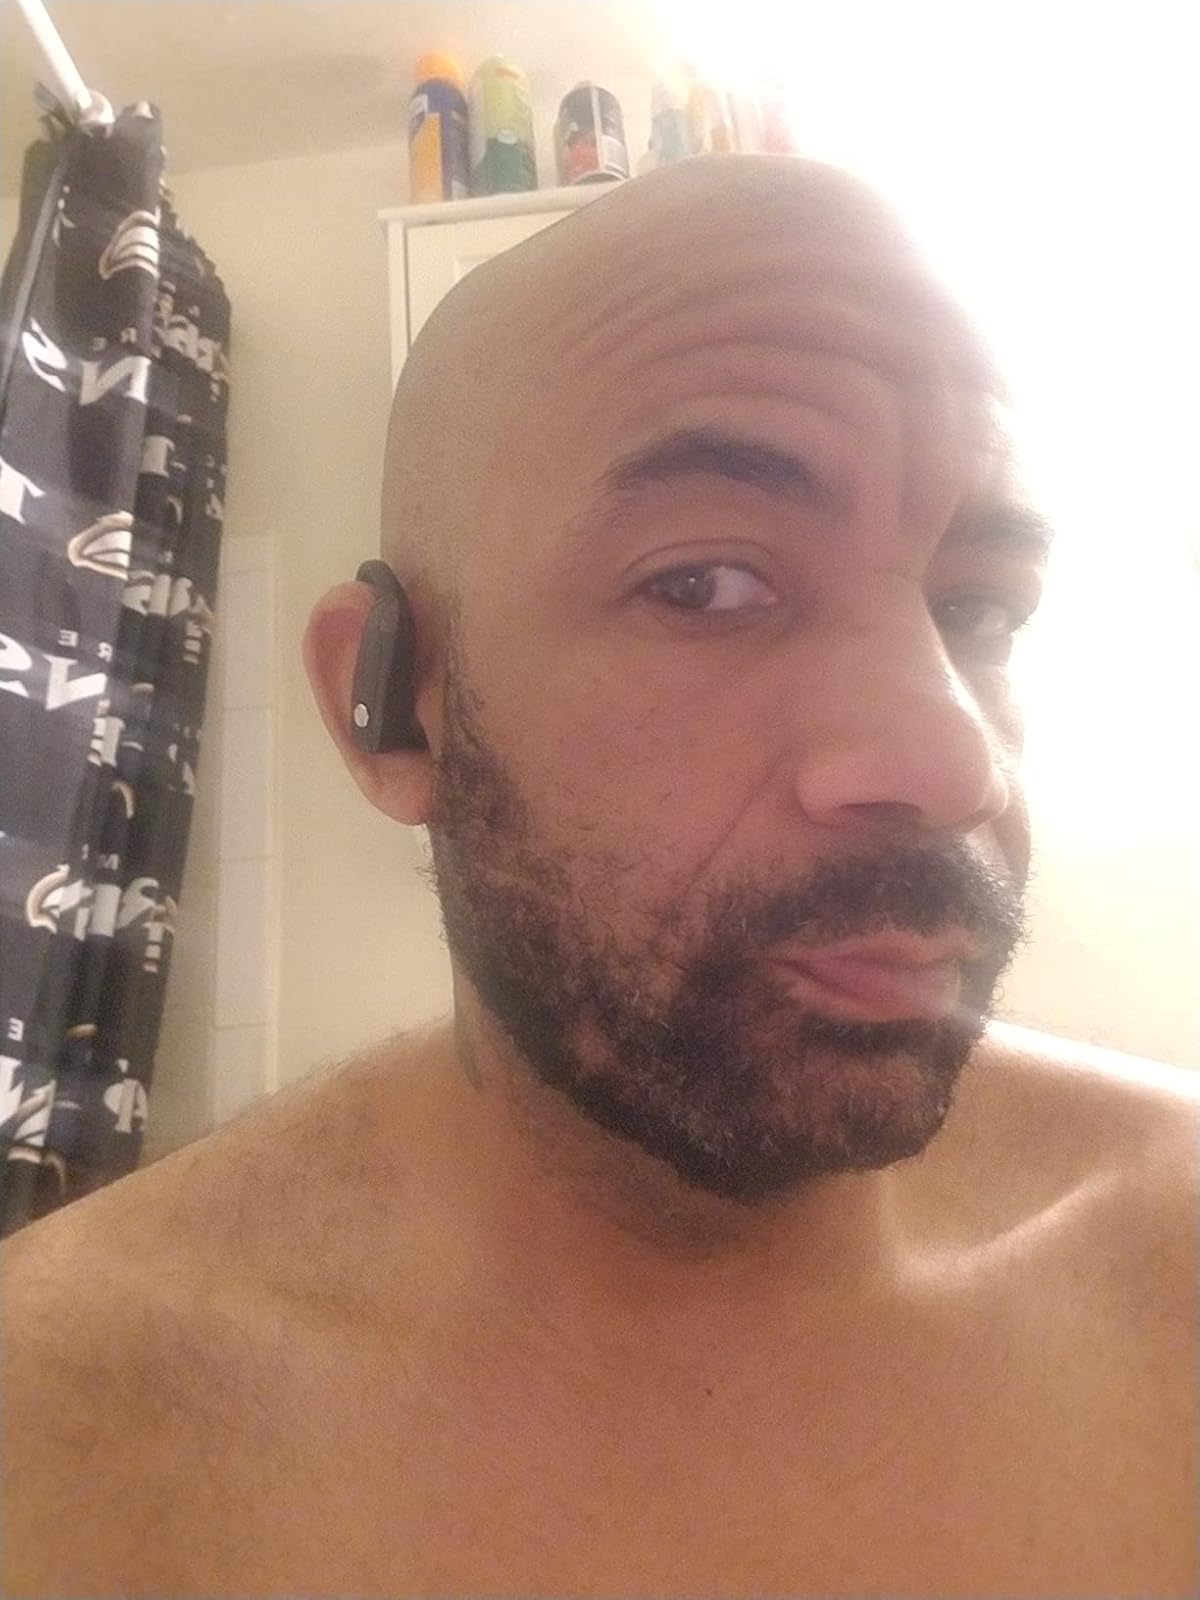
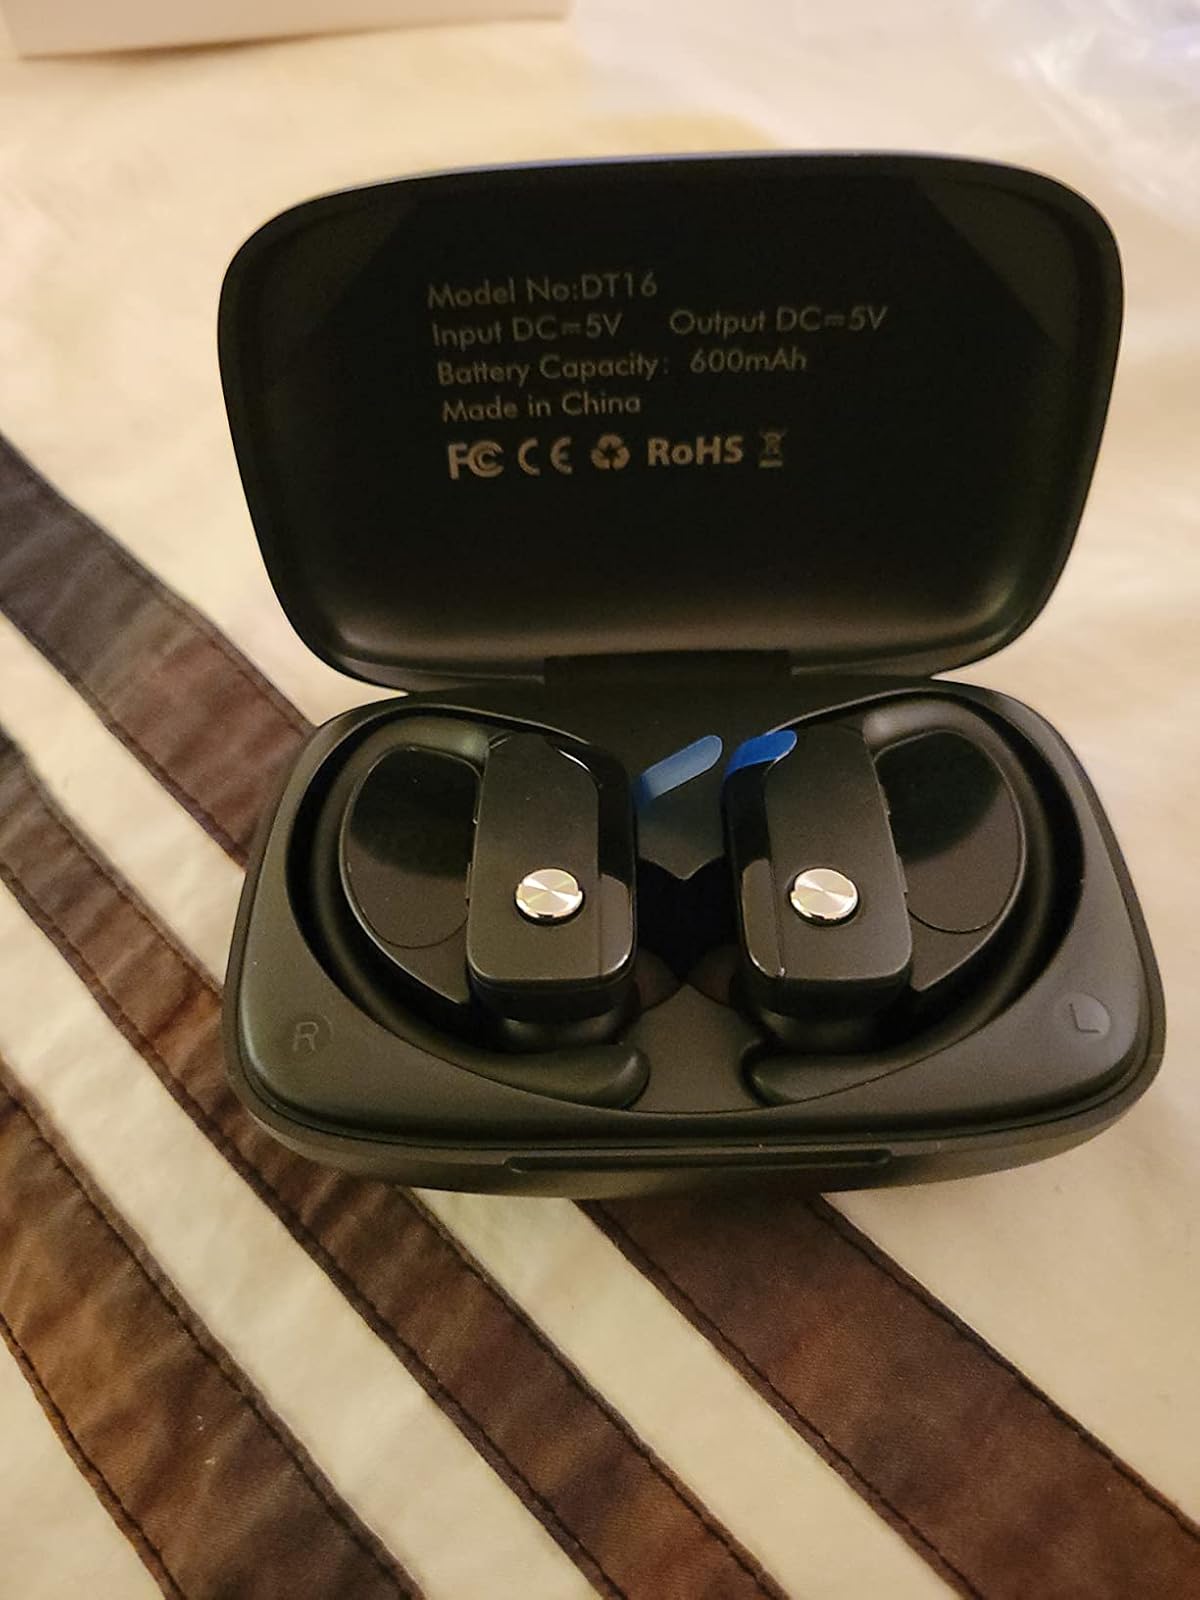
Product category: earbuds
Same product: yes